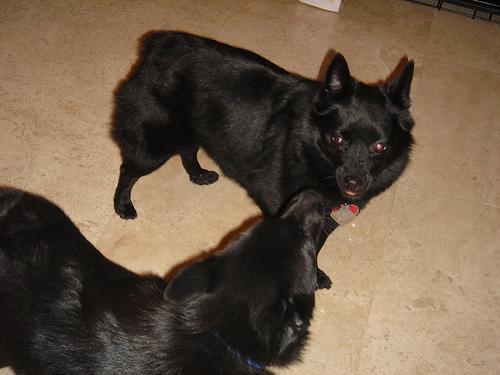
schipperke